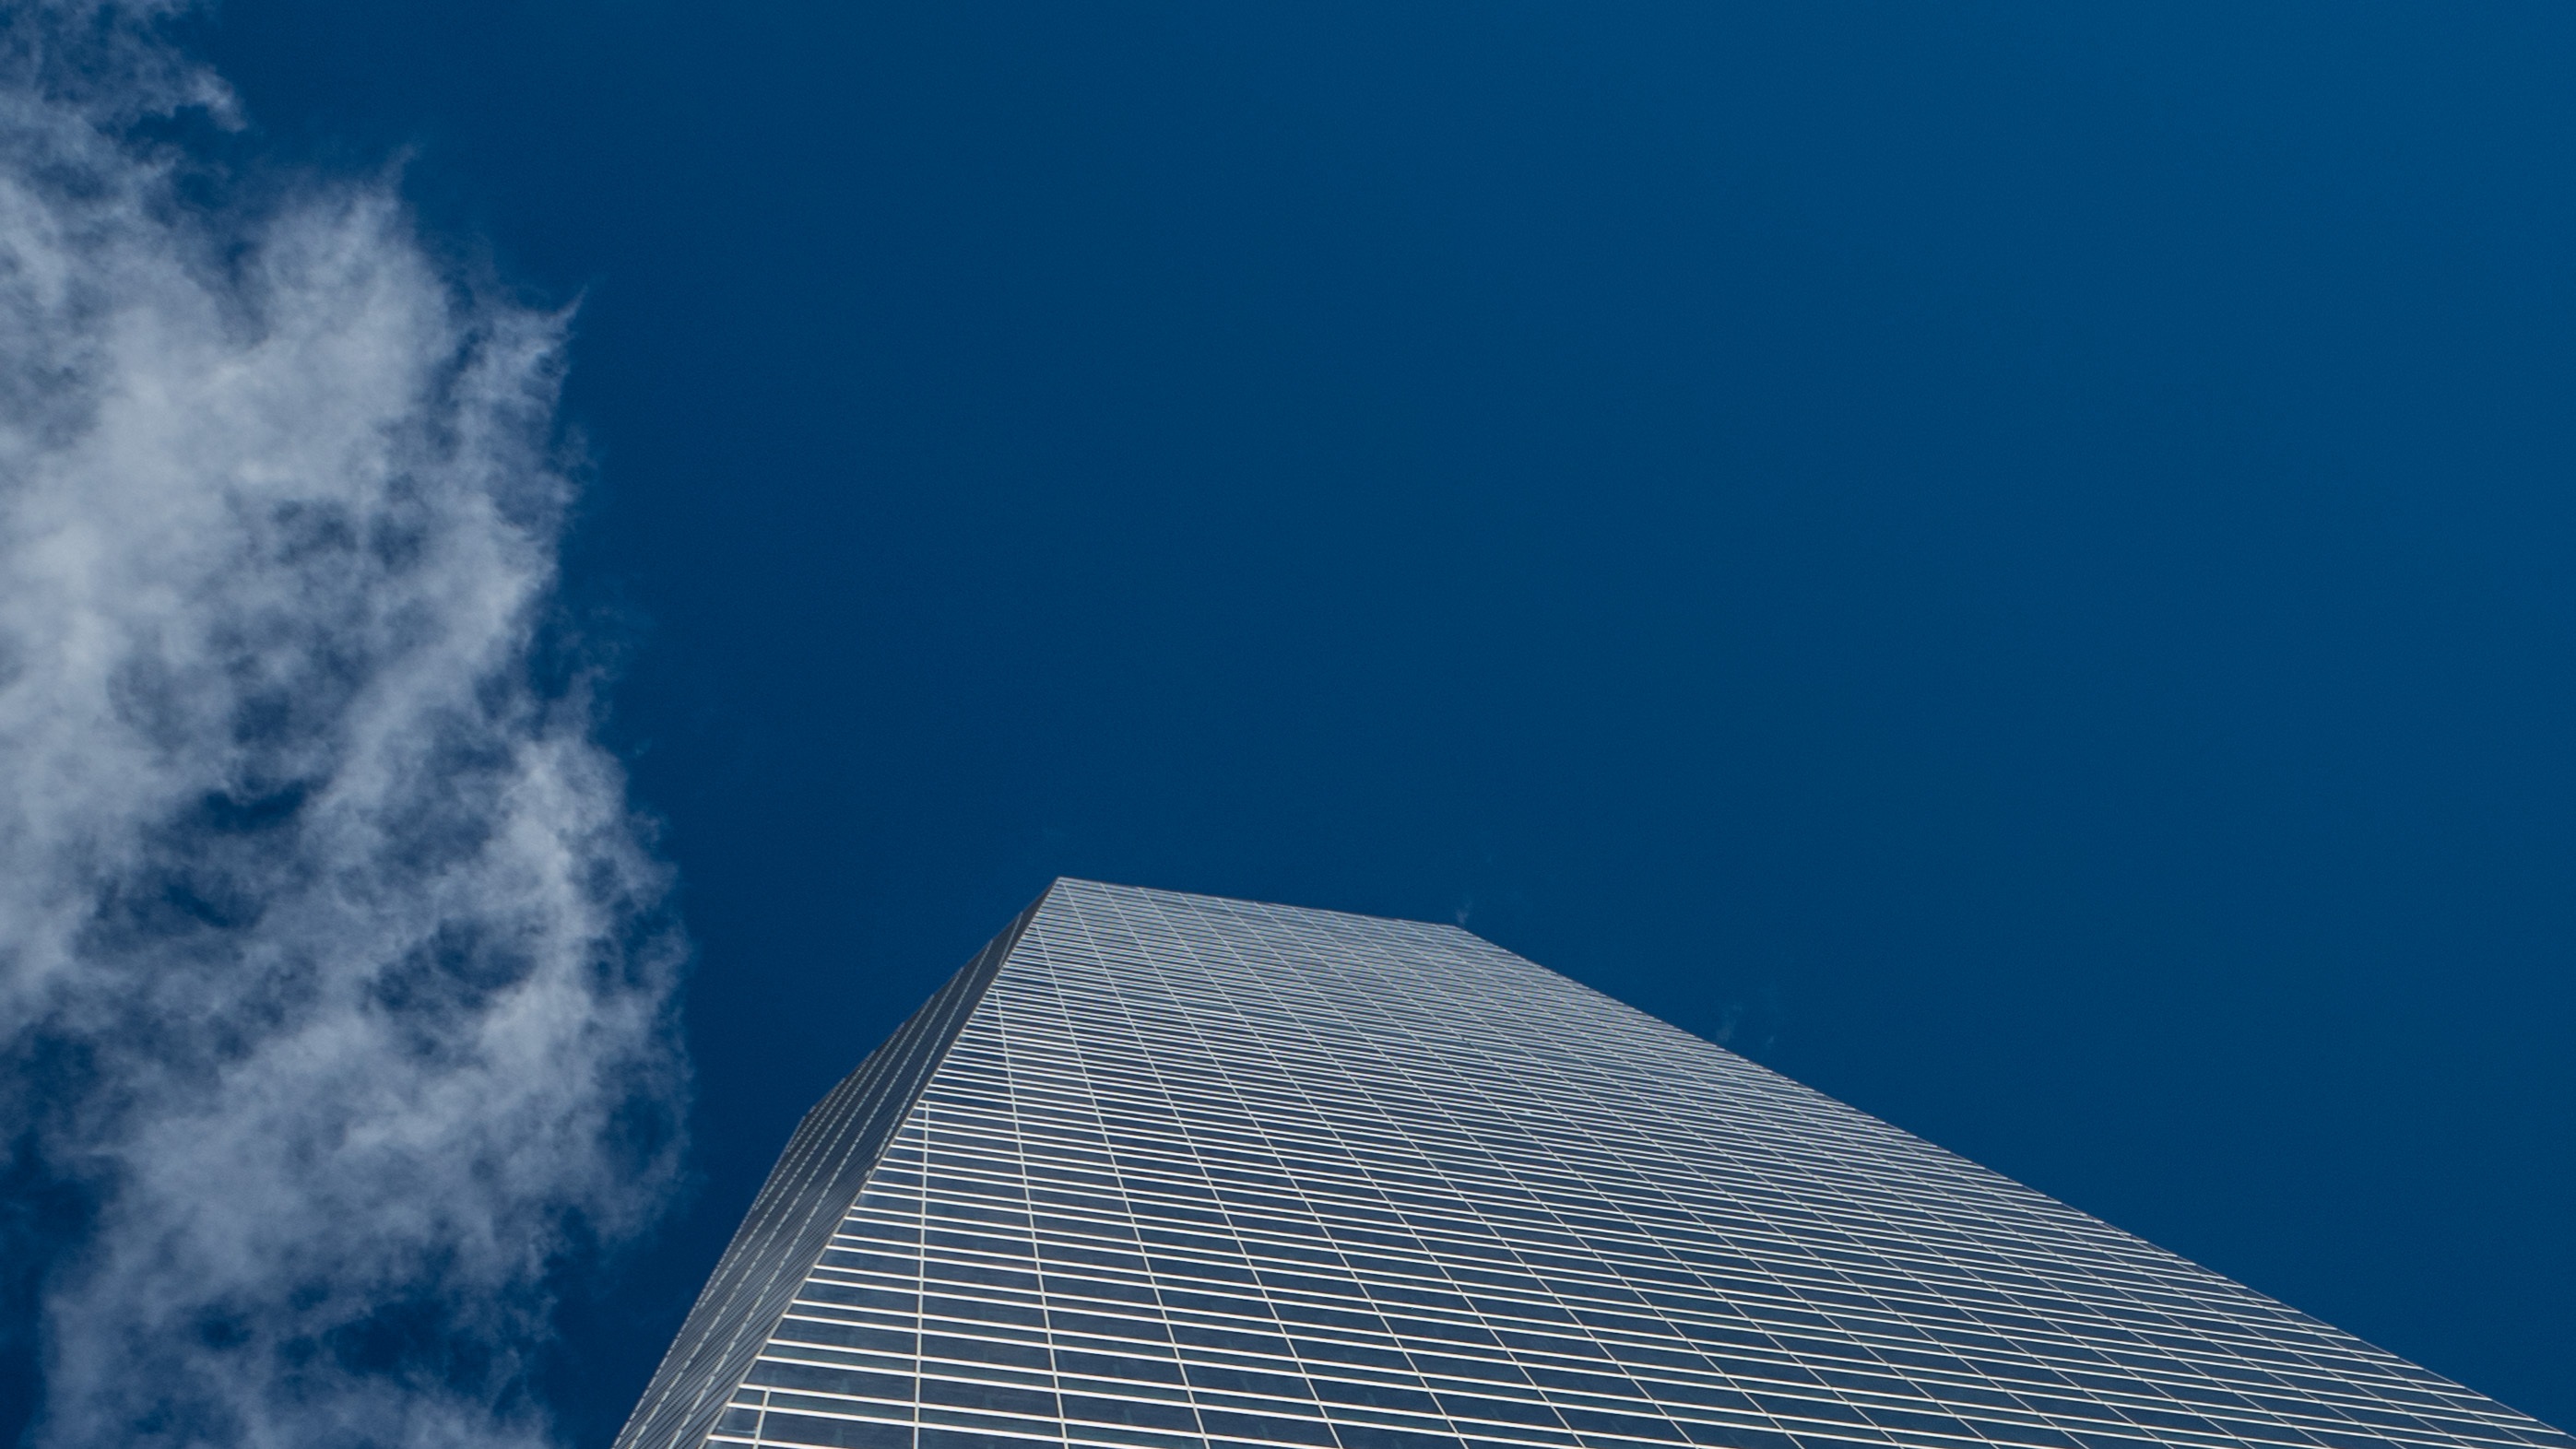
horizon, cloud, architecture, sky, sunlight, glass, city, atmosphere, skyscraper, urban, construction, line, tower, blue, tower block, clouds, spain, buildings, madrid, shape, torres, madrid skyscrapers, business towers, architecture in spain, castellana, atmosphere of earth